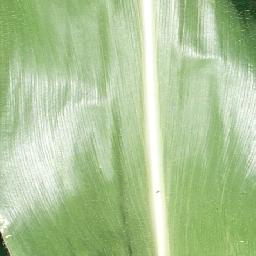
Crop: corn
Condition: (maize)_healthy